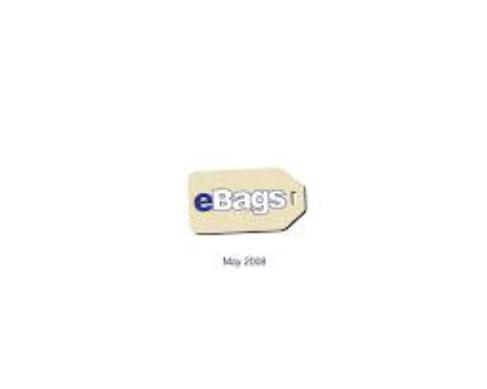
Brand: eBags
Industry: Clothes